Scania Fencer

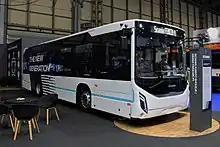
Scania Fencer f1 at the 2022 Euro Bus Expo

The single-decker Fencer f1 was the first of the Fencer range produced by Scania, with regular production of the Fencer f1 for customers in the United Kingdom beginning in 2022; tri-axle, articulated and coach variants have been confirmed to follow, with Fencers built to Transport for London specification also planned for the UK market. The Fencer f1 was later launched in Continental Europe in September 2024 in both diesel and electric configurations, initially being marketed towards bus operators in Austria and Germany.